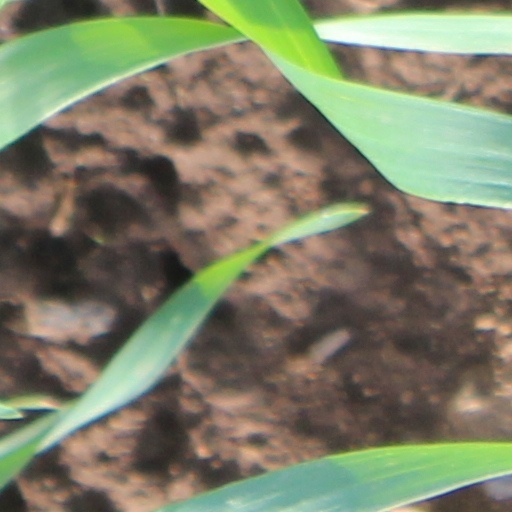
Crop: wheat